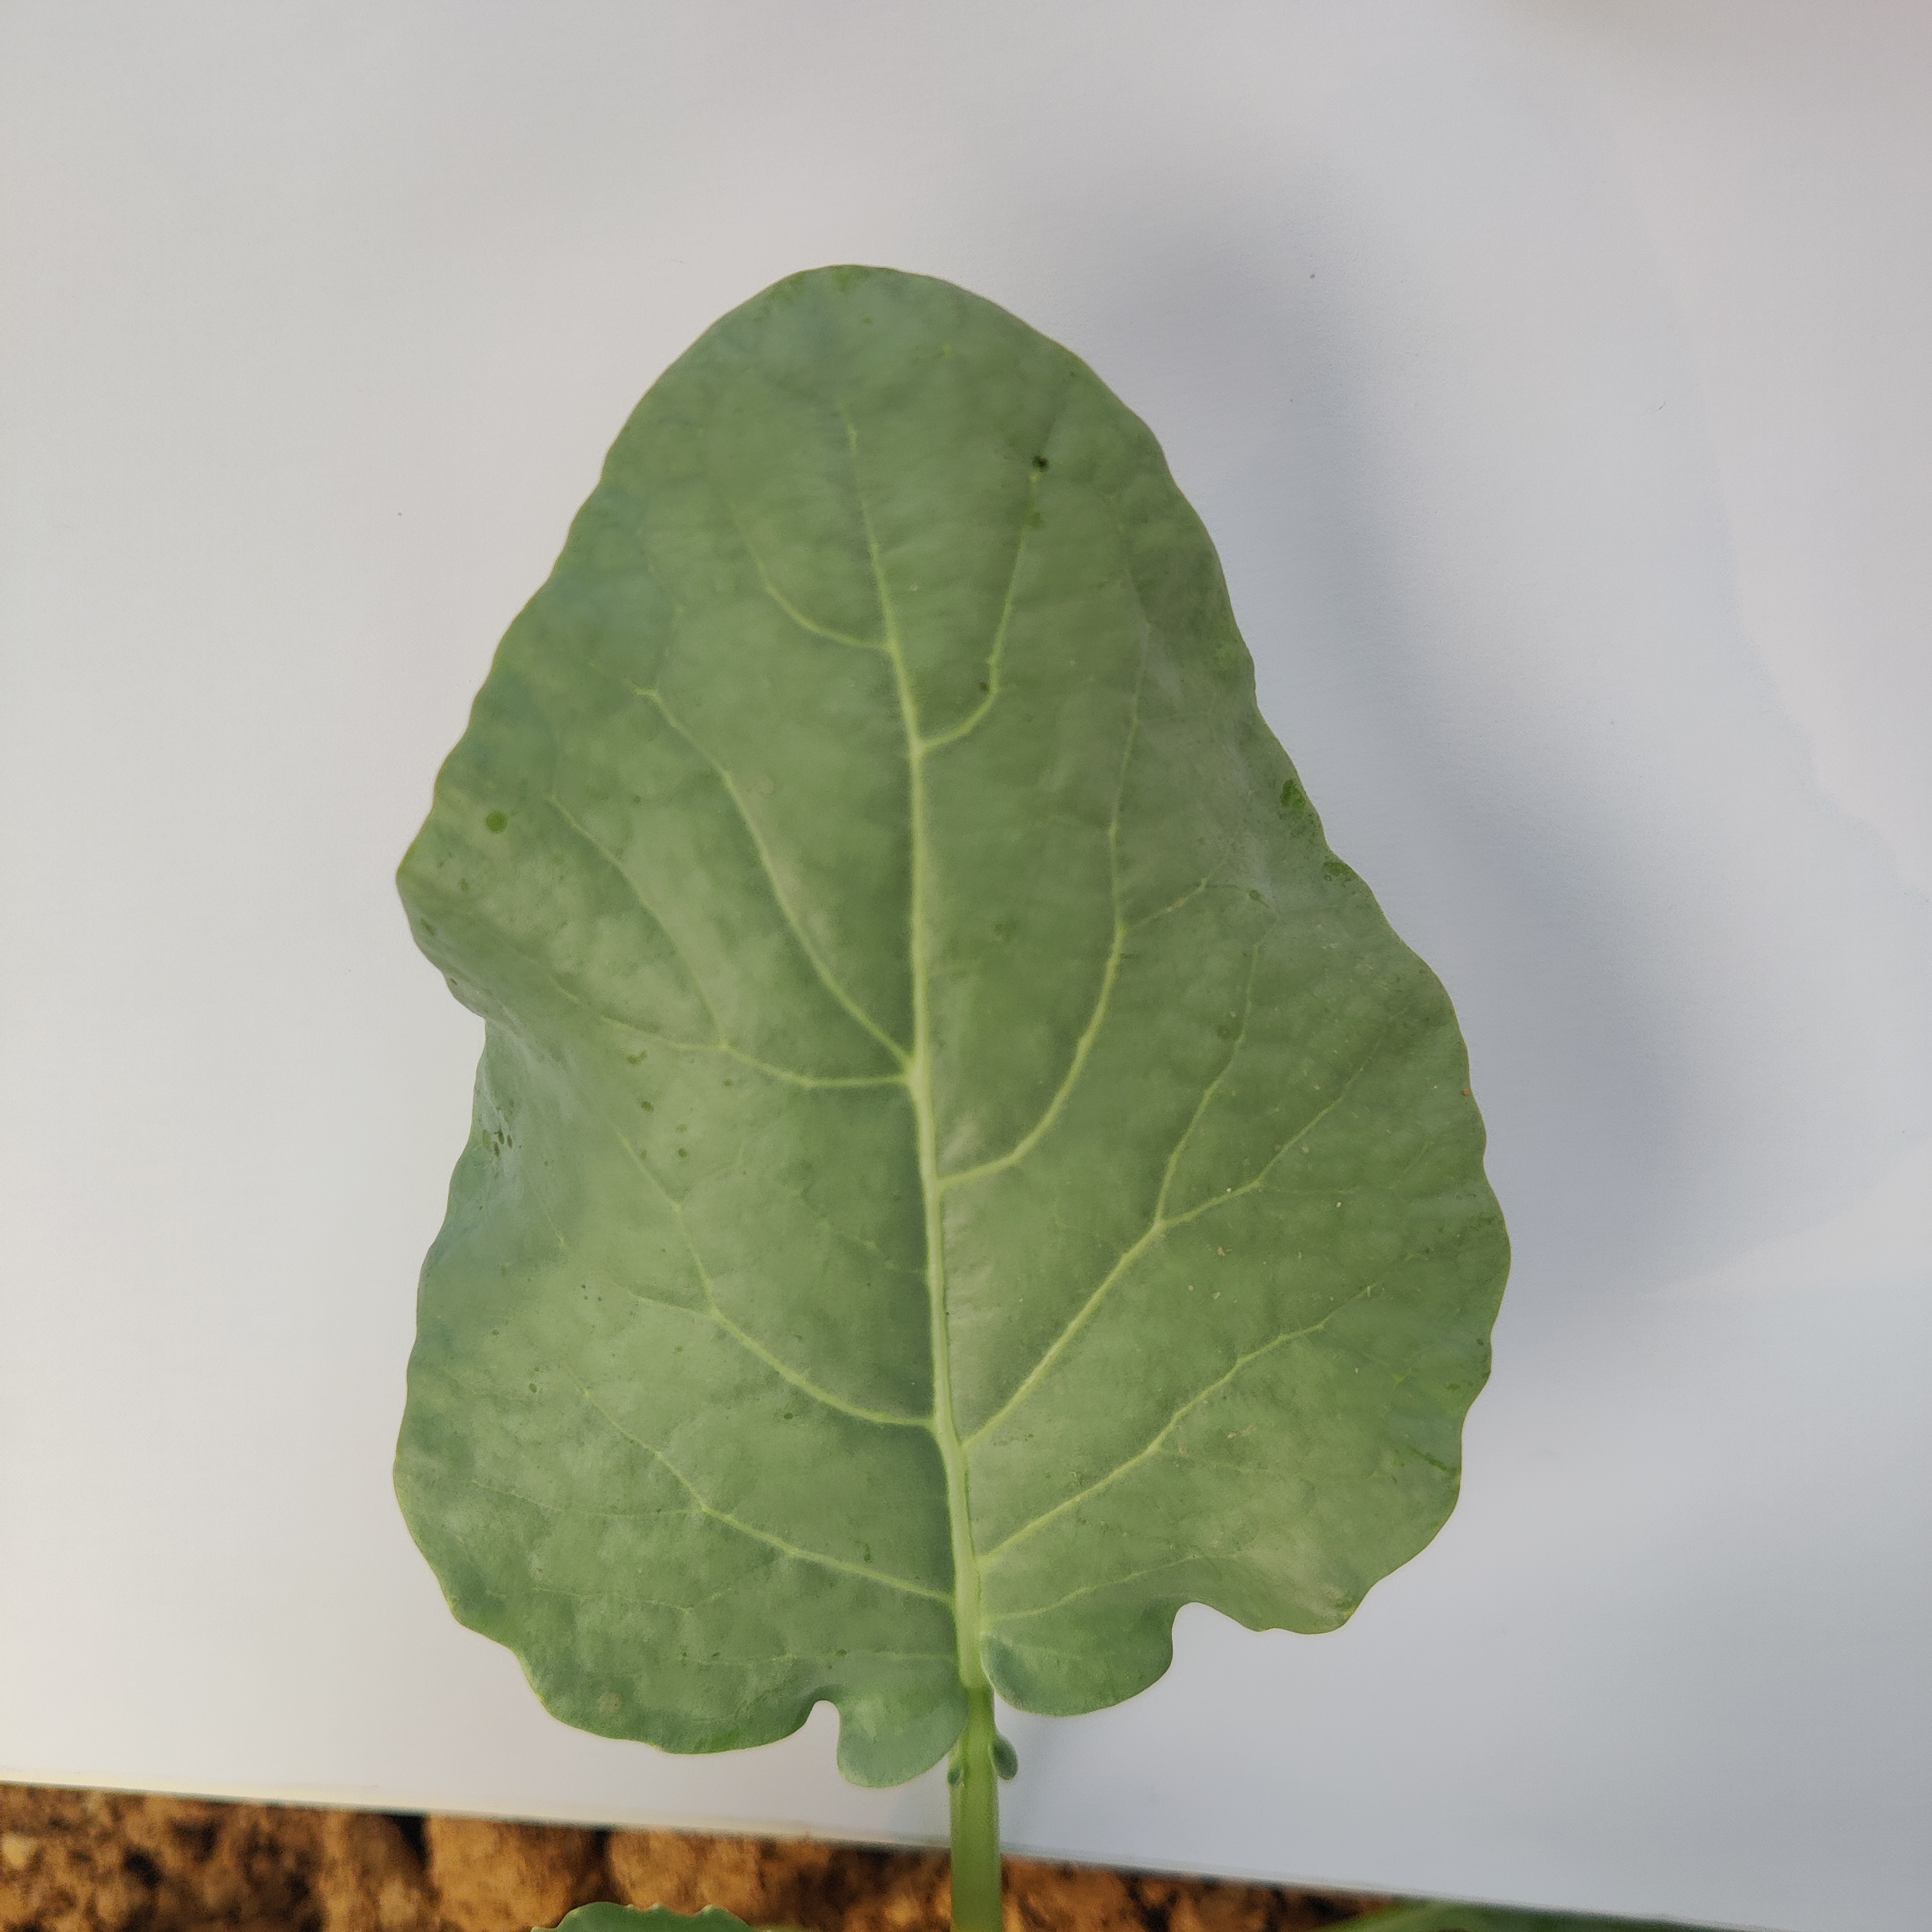
Label: Healthy